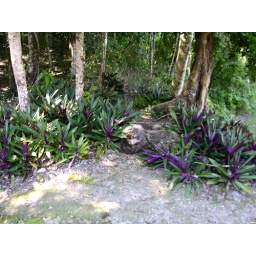
Purple and green plants that Michele found interesting. They were all over the place.